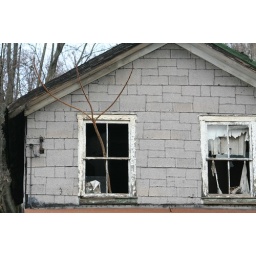
Second floor of an abandoned building in Coaldale, PA.